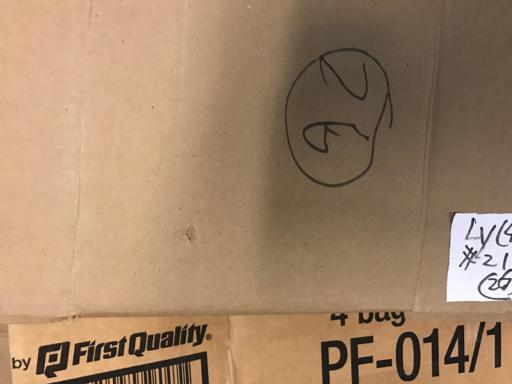
Waste category: cardboard